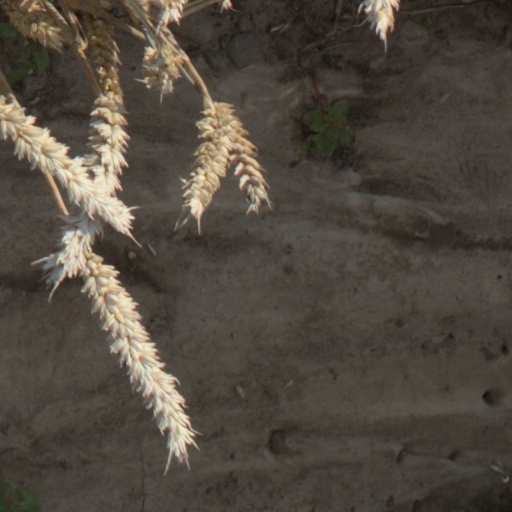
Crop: wheat